David Crosby: Remember My Name

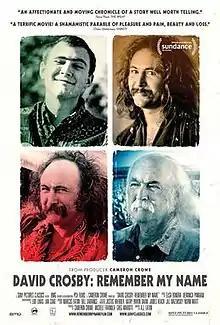
Film poster

David Crosby: Remember My Name is a 2019 documentary about the musician David Crosby. It was directed by A.J. Eaton and produced by Cameron Crowe. The title is a play on the title of Crosby's 1971 album "If I Could Only Remember My Name".